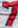
Number: 7